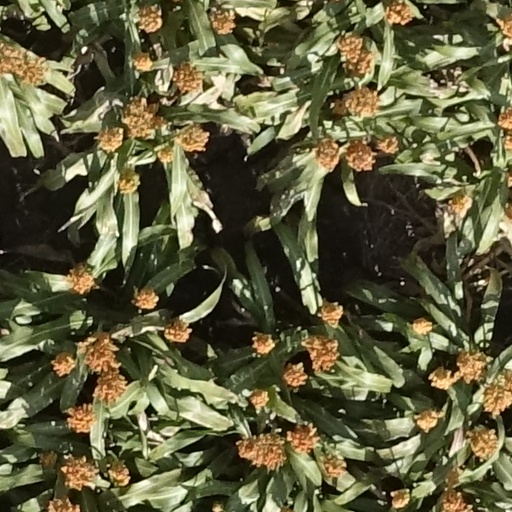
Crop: sorghum